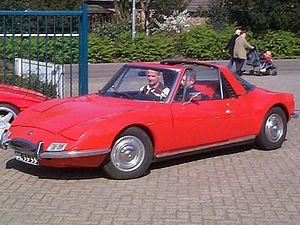
Matra, anciennement Matra Automobile puis Matra Manufacturing & Services, est une marque française du groupe normand Easybike, spécialisée dans les solutions de transport électrique de proximité, dont les vélos à assistance électrique.